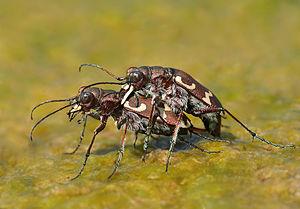
Les Cicindelinae forment une sous-famille d'insectes coléoptères de la famille des Carabidae. Les cicindèles sont des insectes prédateurs ayant la capacité de courir relativement vite. L'espèce la plus rapide, Cicindela hudsoni, originaire d'Australie, peut atteindre 9 km/h, soit environ 53,37 longueurs de corps par seconde. En 2005, on décomptait près de 2 600 espèces et sous-espèces de cicindèles à travers le monde. La plus grande diversité se retrouve dans les régions orientales et dans les régions néotropicales.